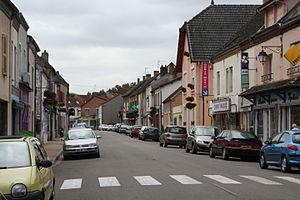
Pierre-de-Bresse, Grande Rue